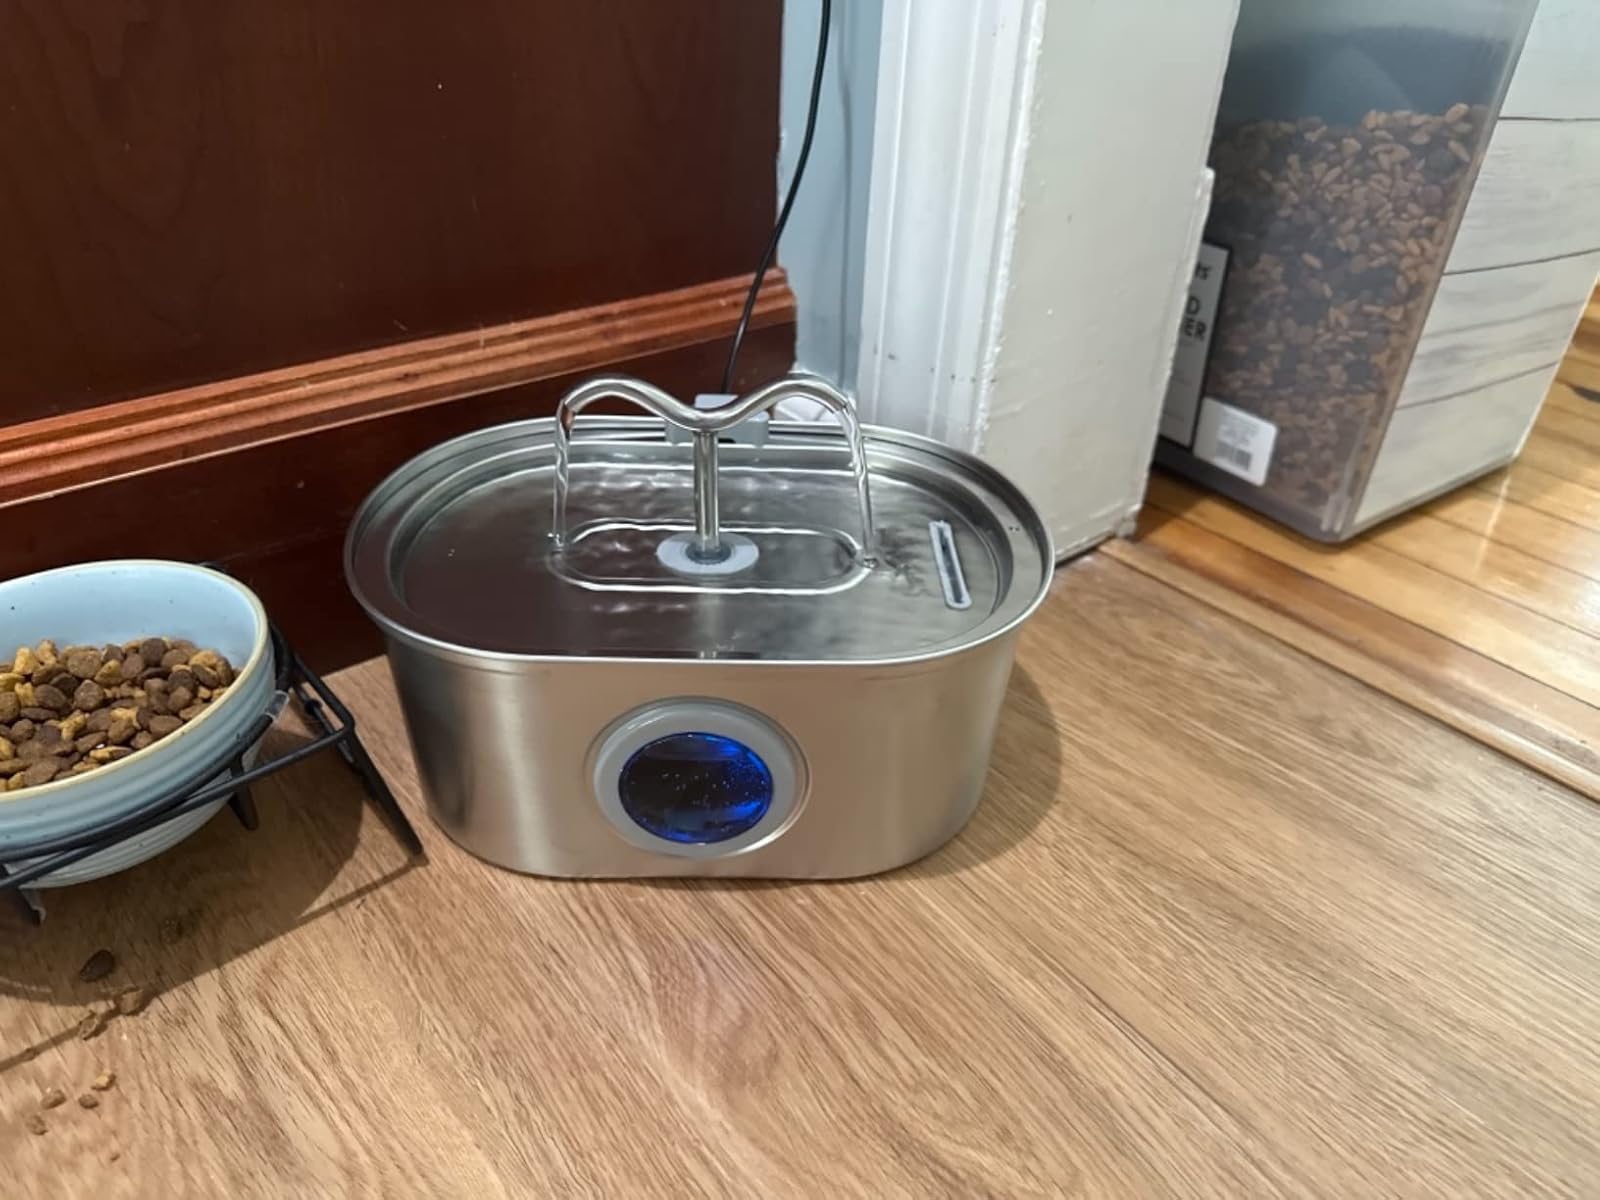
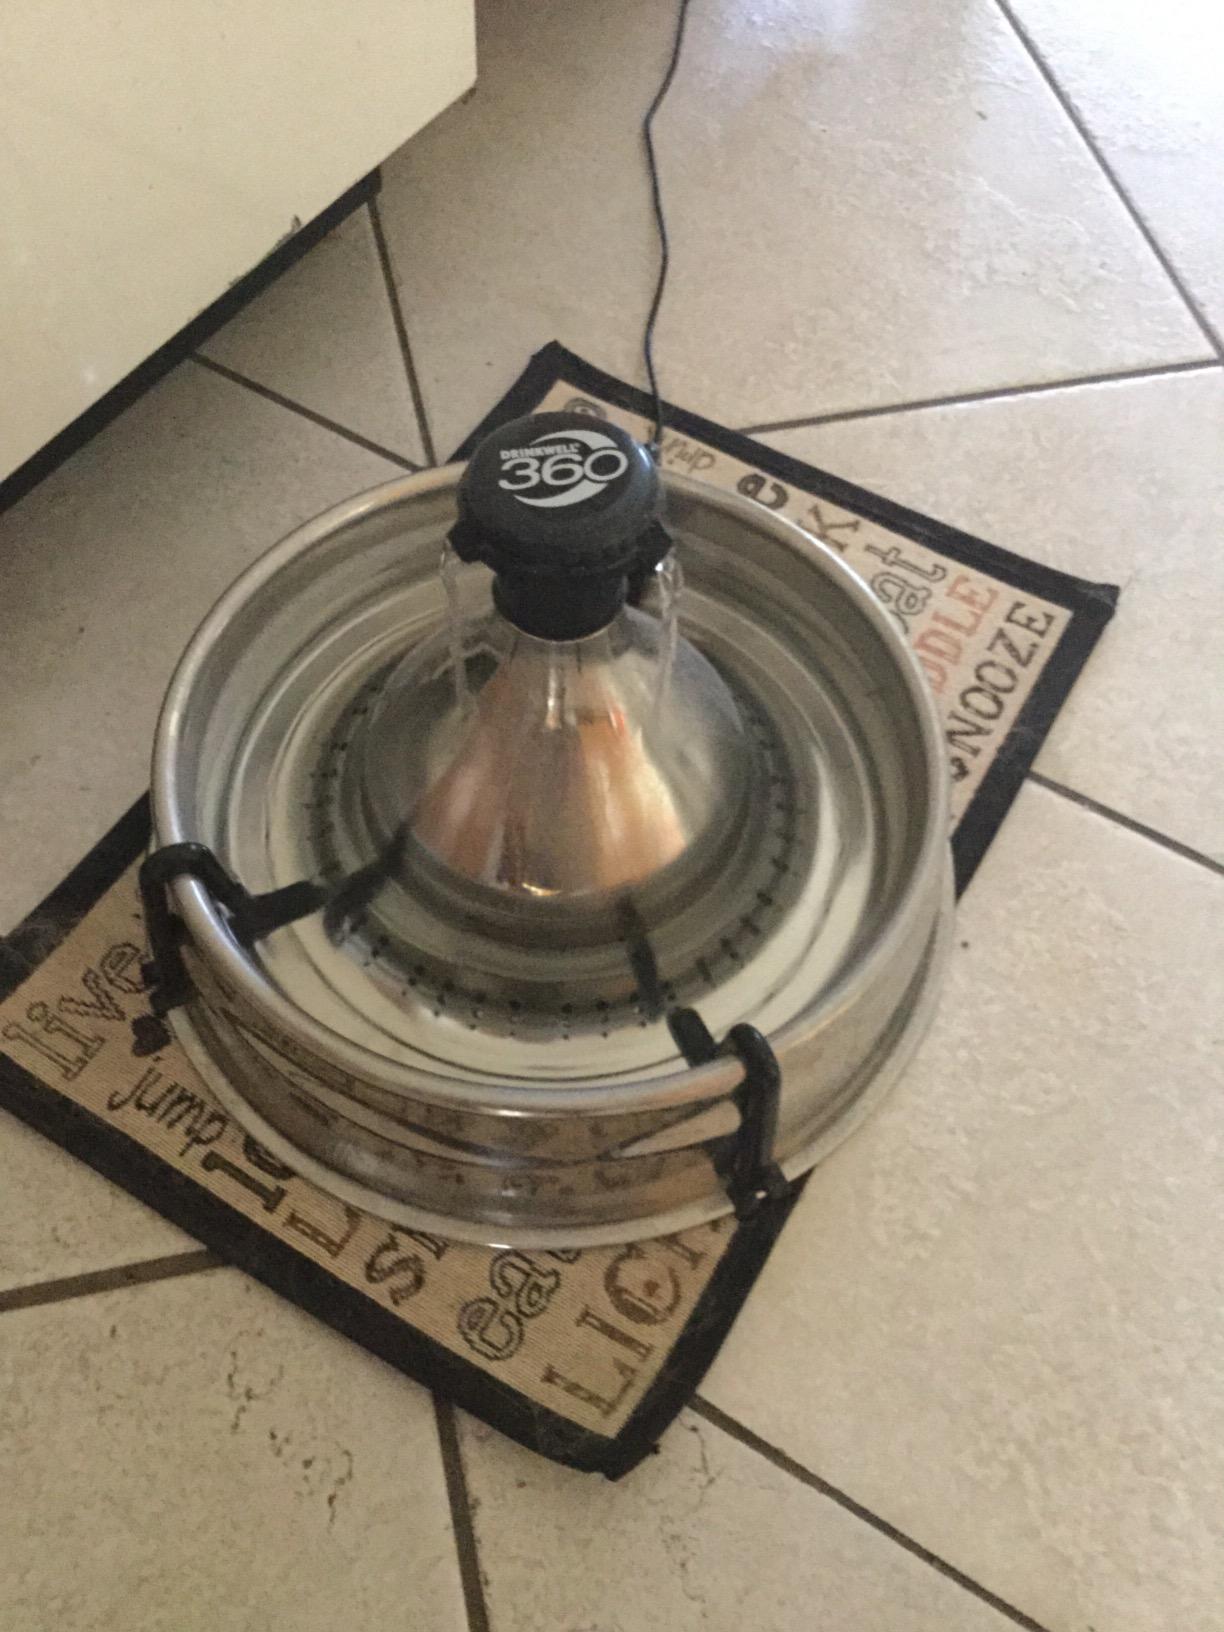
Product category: items_bowl
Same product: no